Changeless (novel)

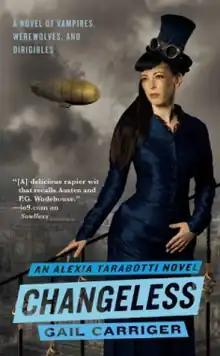
Front cover of the 1st U.S. edition

Changeless is a steampunk paranormal romance novel by Gail Carriger. First published in the United States on April 1, 2010 by Orbit Books, "Changeless" is the second book in the five-novel "The Parasol Protectorate" series, each featuring Alexia Tarabotti, a woman without a soul, as its lead character. The book, originally published as a "mass-market" paperback, was a "New York Times" Best Seller.